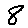
Label: 8